List of Stargate SG-1 characters

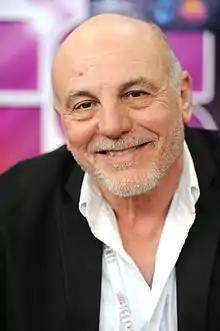
Carmen Argenziano played Samantha Carter's father Jacob and the Tok'ra Selmak.

Adria, played by Robert C. Cooper's daughter Emma (season 10, age 4), Jodelle Ferland (season 10, age 7), Brenna O'Brien (season 10, age 12), Morena Baccarin (season 10, adult) – The primary antagonist in season 10. Adria is the Orici, a genetically advanced human infused with Ori knowledge. The Ori had impregnated Vala Mal Doran with Adria against her will in season 9 to circumvent the Ancients' rules in the Milky Way galaxy, and as such Vala named the child after her "witch of a woman" stepmother. Losing contact with young Adria in "Flesh and Blood", Vala meets her daughter again as an adult in "Counterstrike". In "The Quest", Adria tricks SG-1 into obtaining the Sangraal for her and captures Daniel before he can complete the device. Adria attempts to convert Daniel to the path of Origin and makes him a Prior, but he betrays her in "The Shroud" and uses the weapon on the Ori galaxy. Adria is briefly implanted with the Goa'uld Ba'al in "Dominion", but the removal of the symbiote almost kills Adria and she ascends. She nevertheless continues the Ori's assault on the Milky Way in "", where the Ancient Morgan le Fay engages her in an ascended battle, "eternally distracting her from being able to continue her evil ways". The producers created Adria's character to give Vala a story and personality arc as a new member of the SG-1 team and offered the role of adult Adria to Morena Baccarin, as they were fans of her former TV series, "Firefly". The character initially has orange contact lenses, but they irritated Baccarin's eyes so much that the lenses were dropped during the shooting of "The Quest".